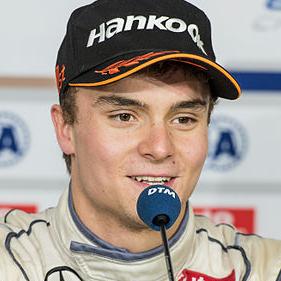
Age: 19